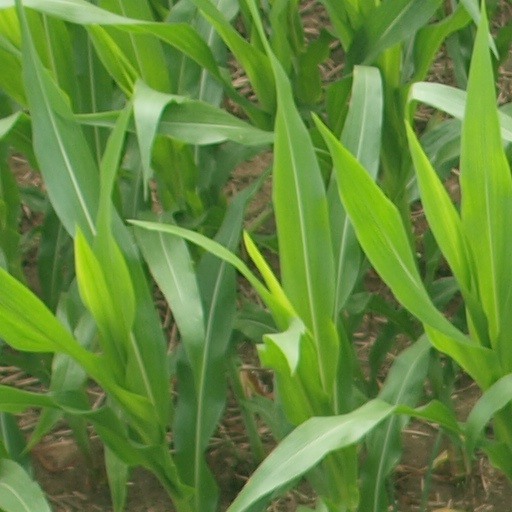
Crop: maize; corn